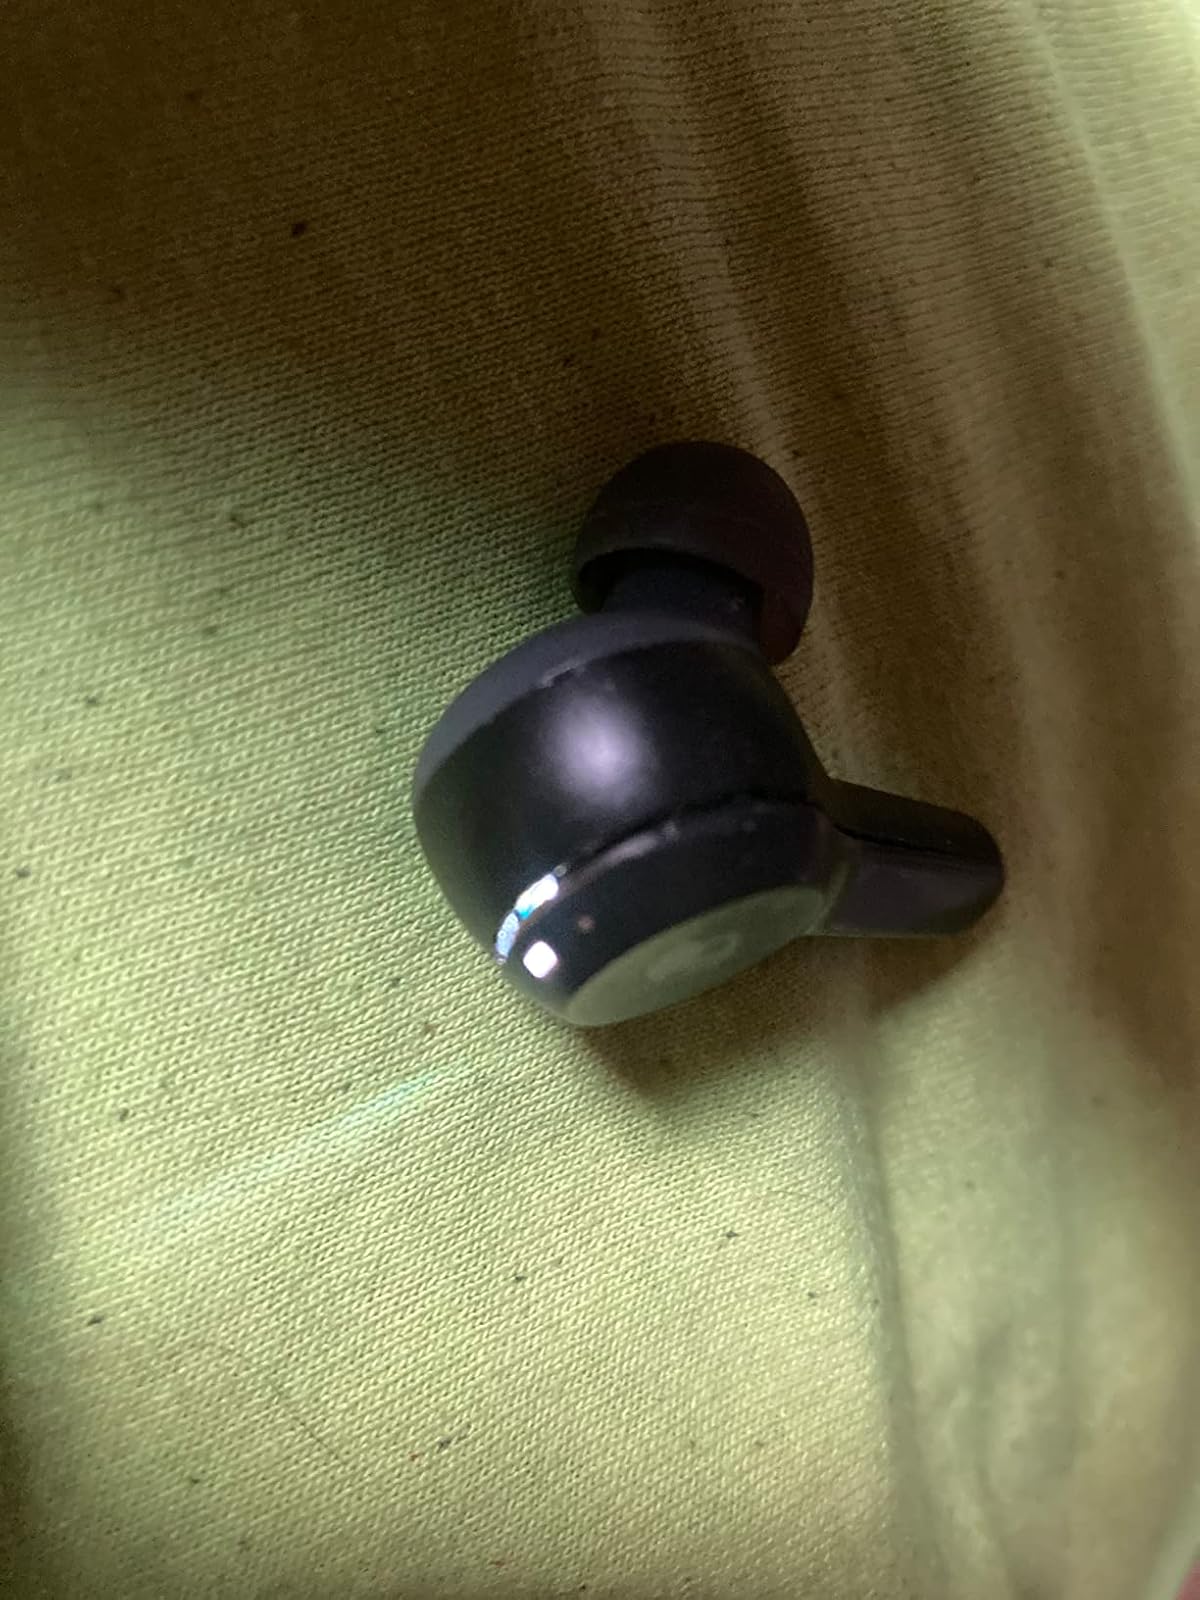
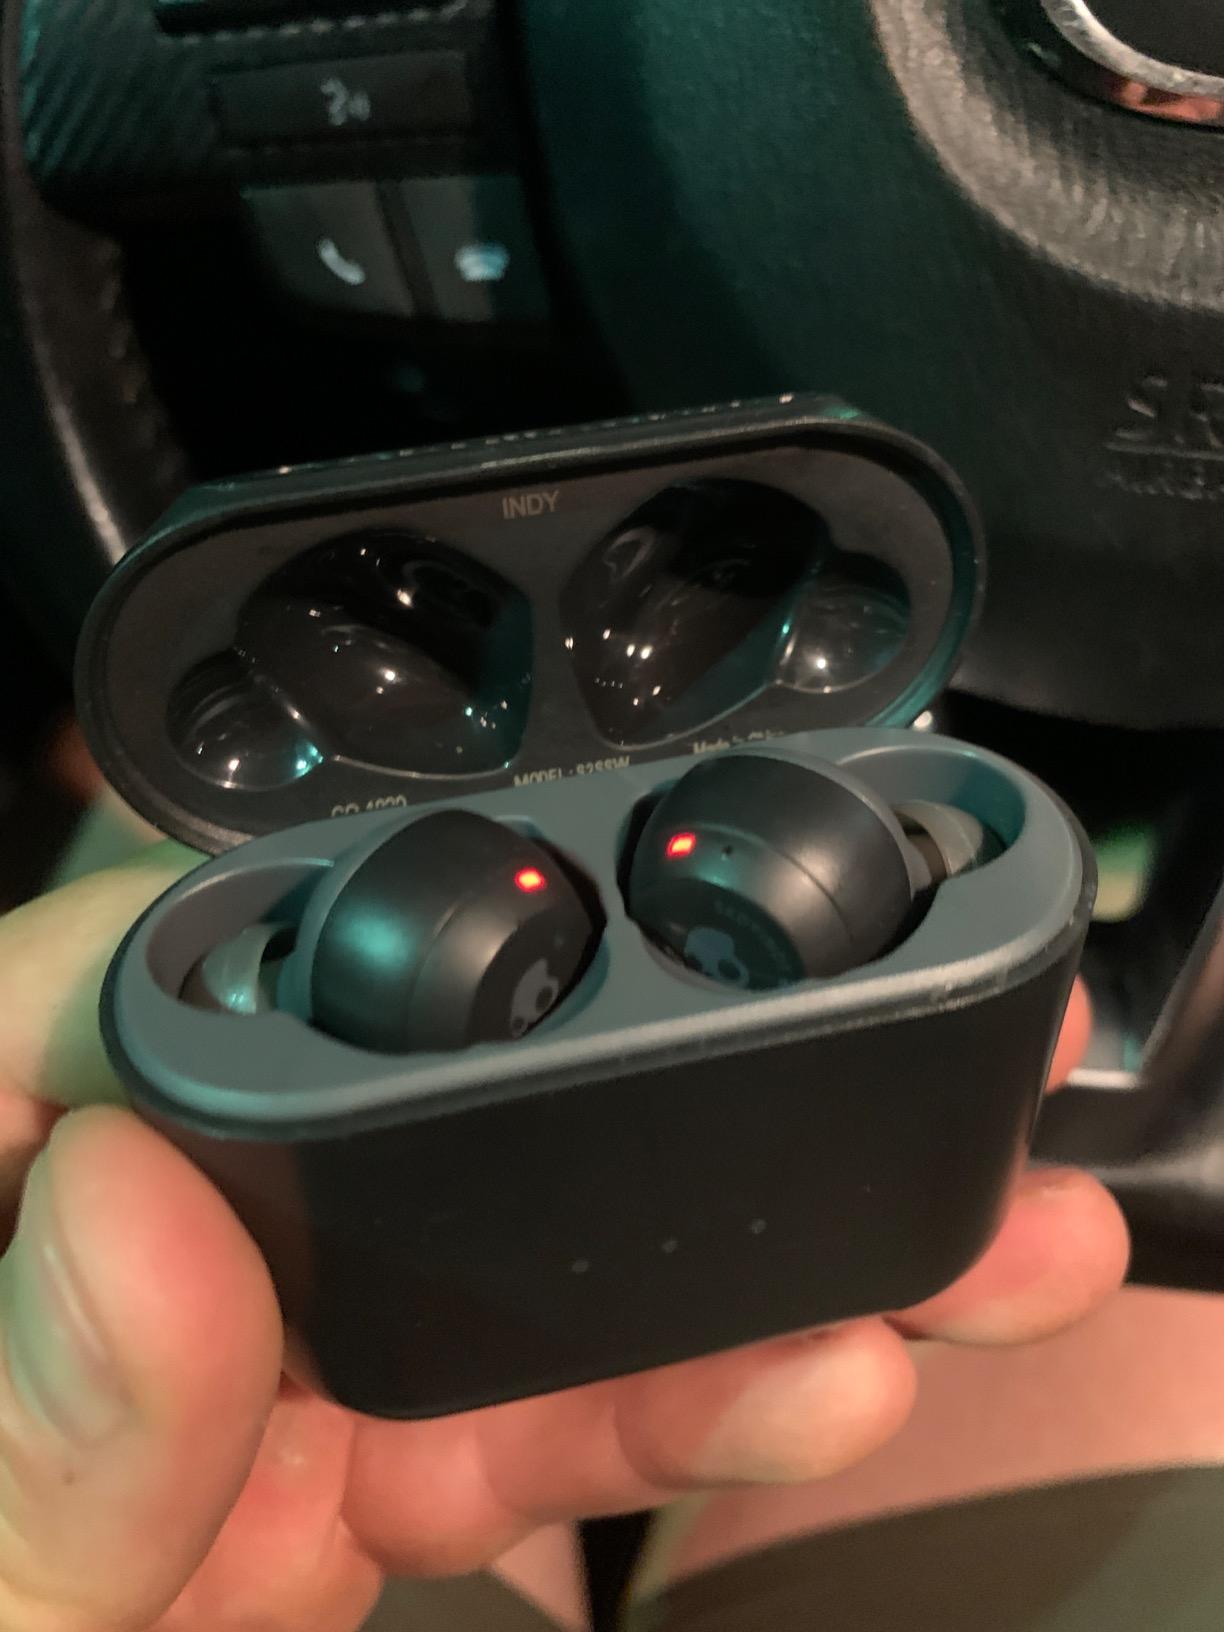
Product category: earbuds
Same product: yes